Bridlington railway station

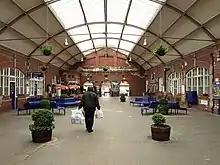
Bridlington railway station concourse

. After the Beeching closures of the Wolds' lines excursions continued but the demand weakened. By the 1980s, rationalisation was overdue as many lines in the station were rarely used except on summer weekends. The timetable was changed to create a regular 30-minute clockface service south of Bridlington with fewer trains to Scarborough. A winter Sunday service was introduced south of Bridlington in the late 1980s.